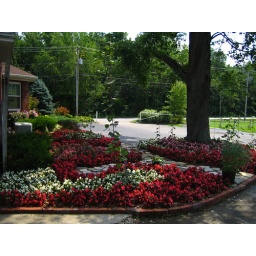
A flower bed at our office and greenhouse in New Albany, IN